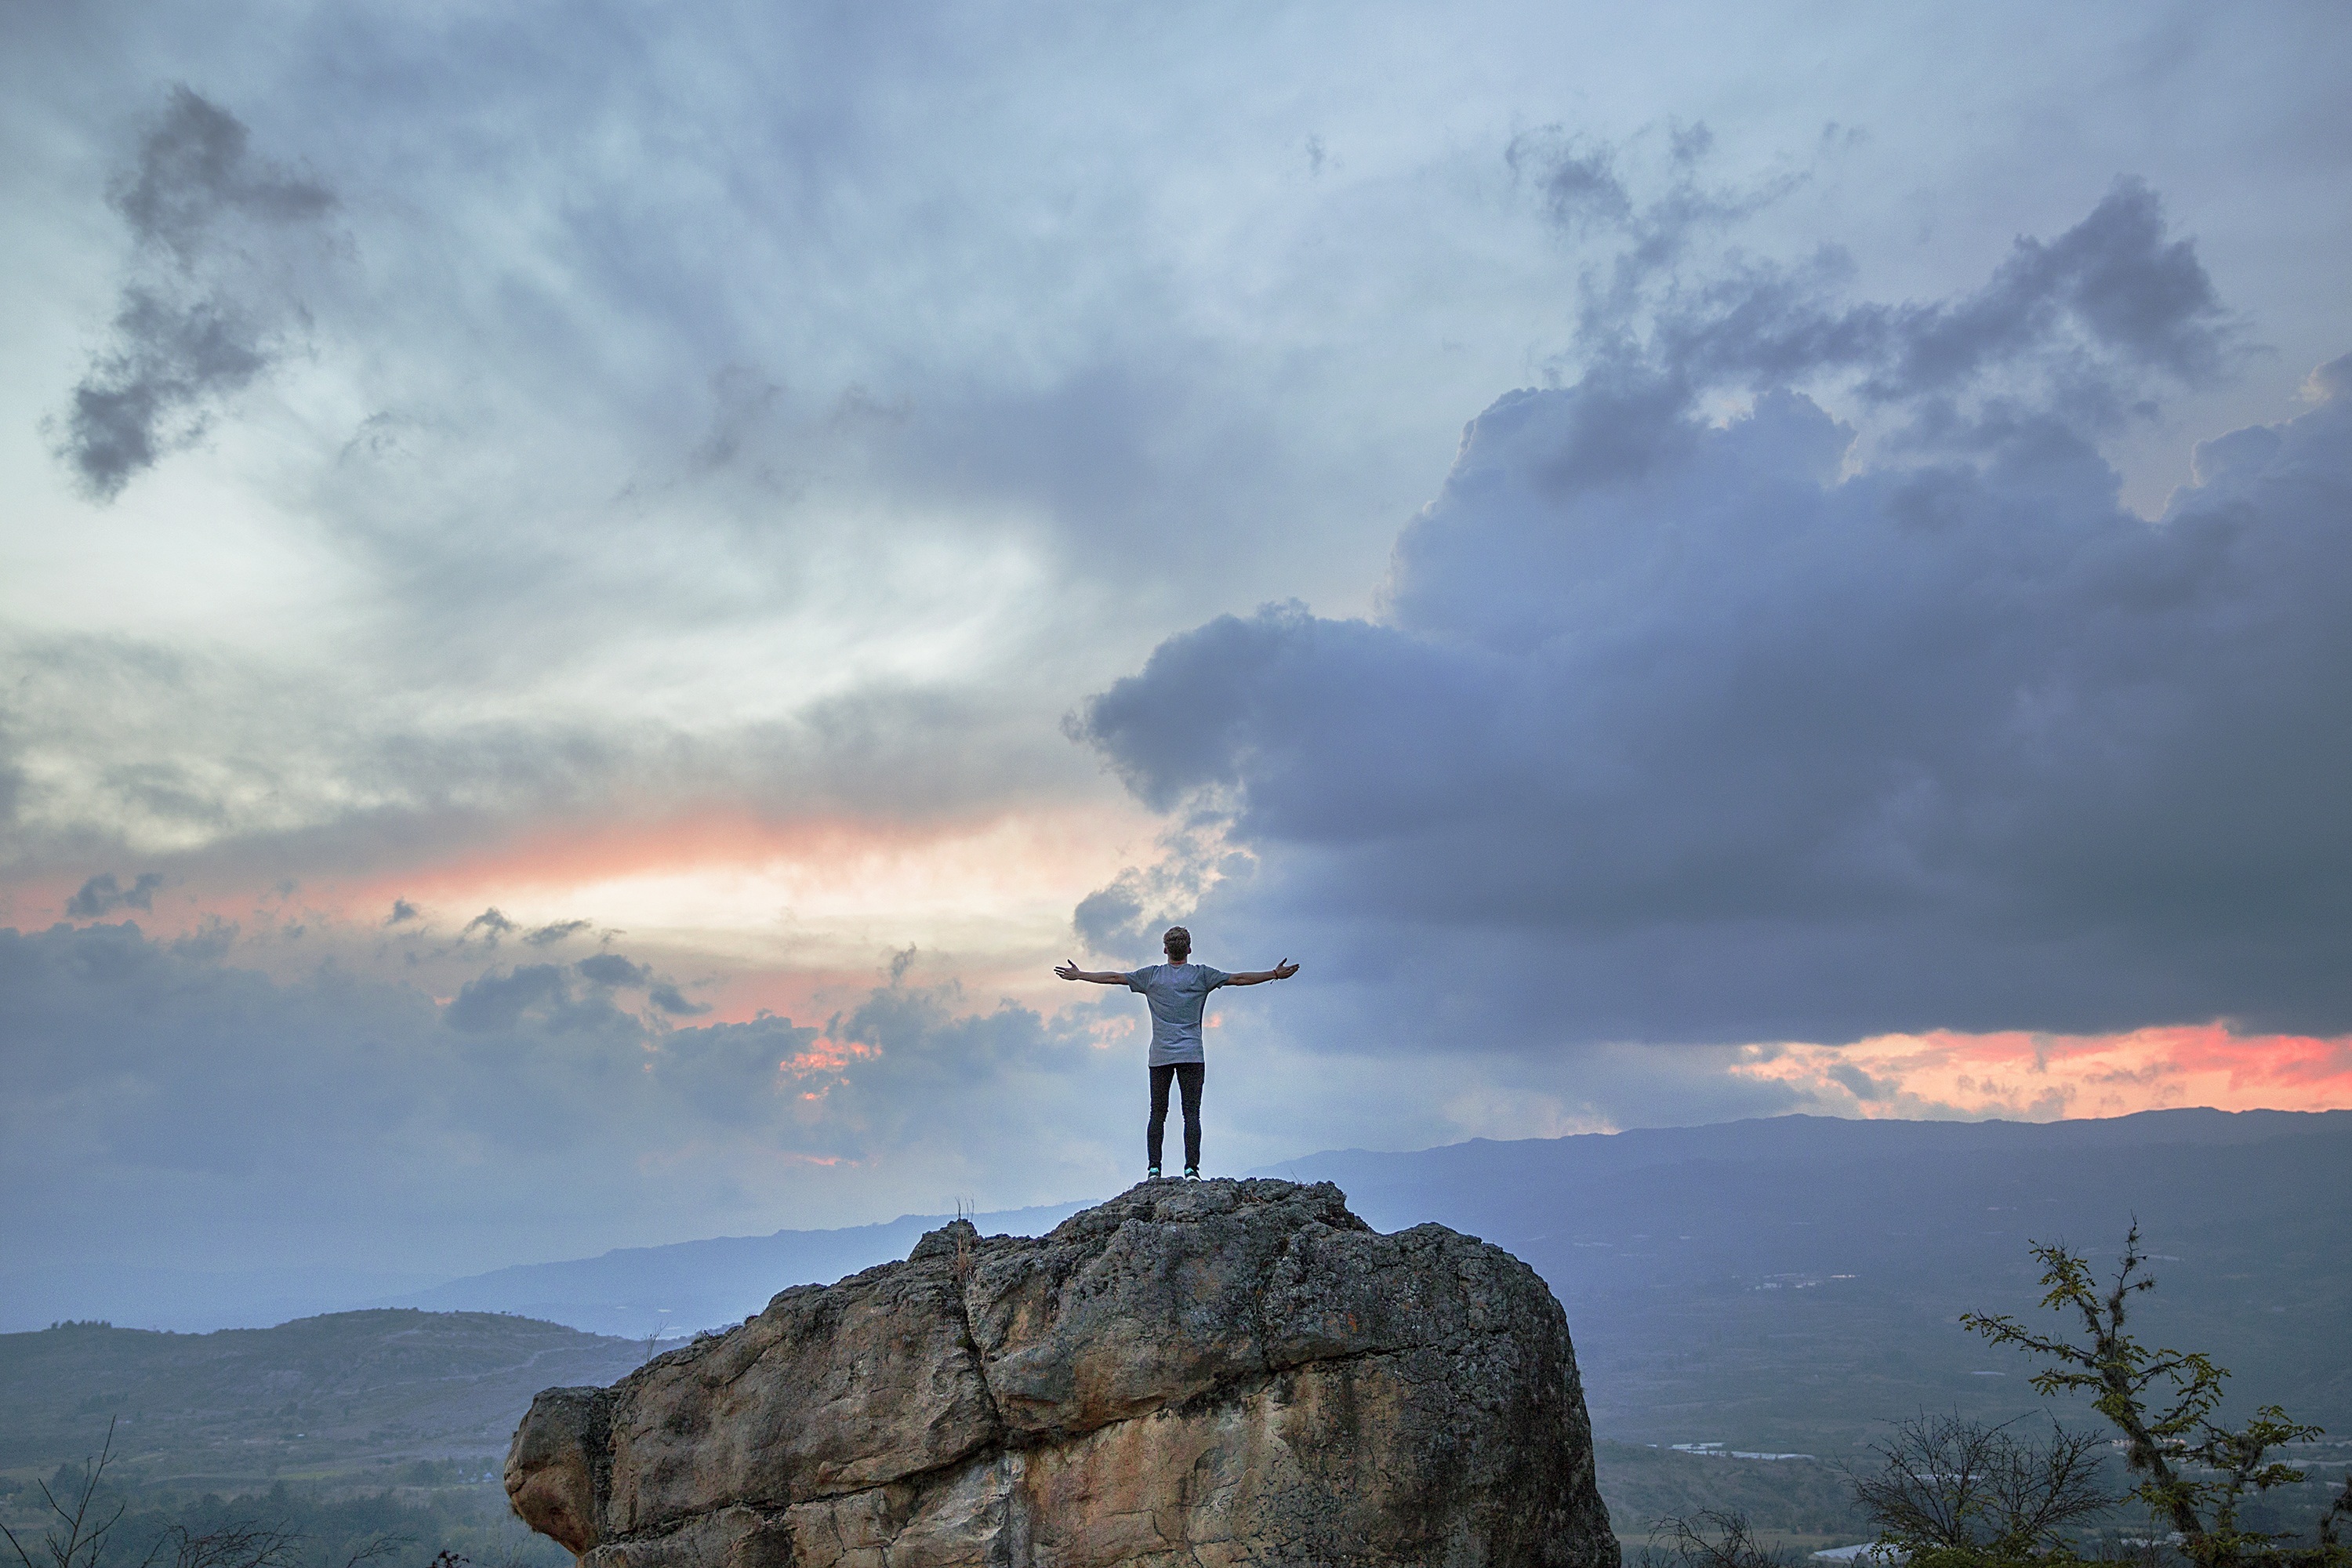
man, landscape, sea, nature, outdoor, rock, person, mountain, cloud, sky, sunrise, sunset, hiking, morning, hill, wind, dawn, mountain range, dusk, evening, tower, weather, top view, clouds, boulder, top, meteorological phenomenon, atmospheric phenomenon, mountainous landforms